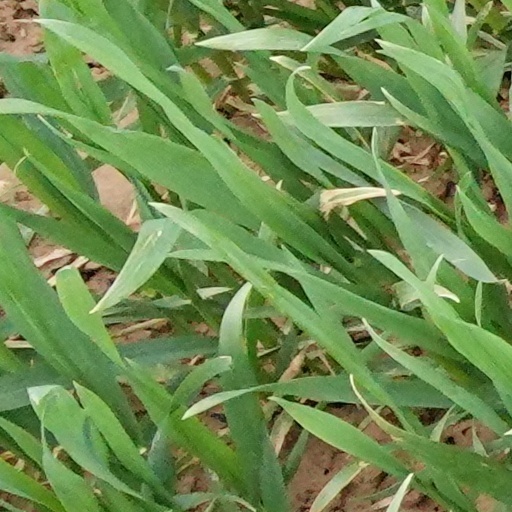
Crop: wheat